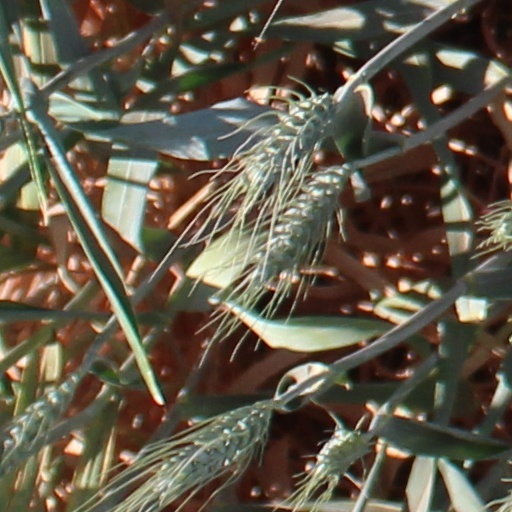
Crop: wheat